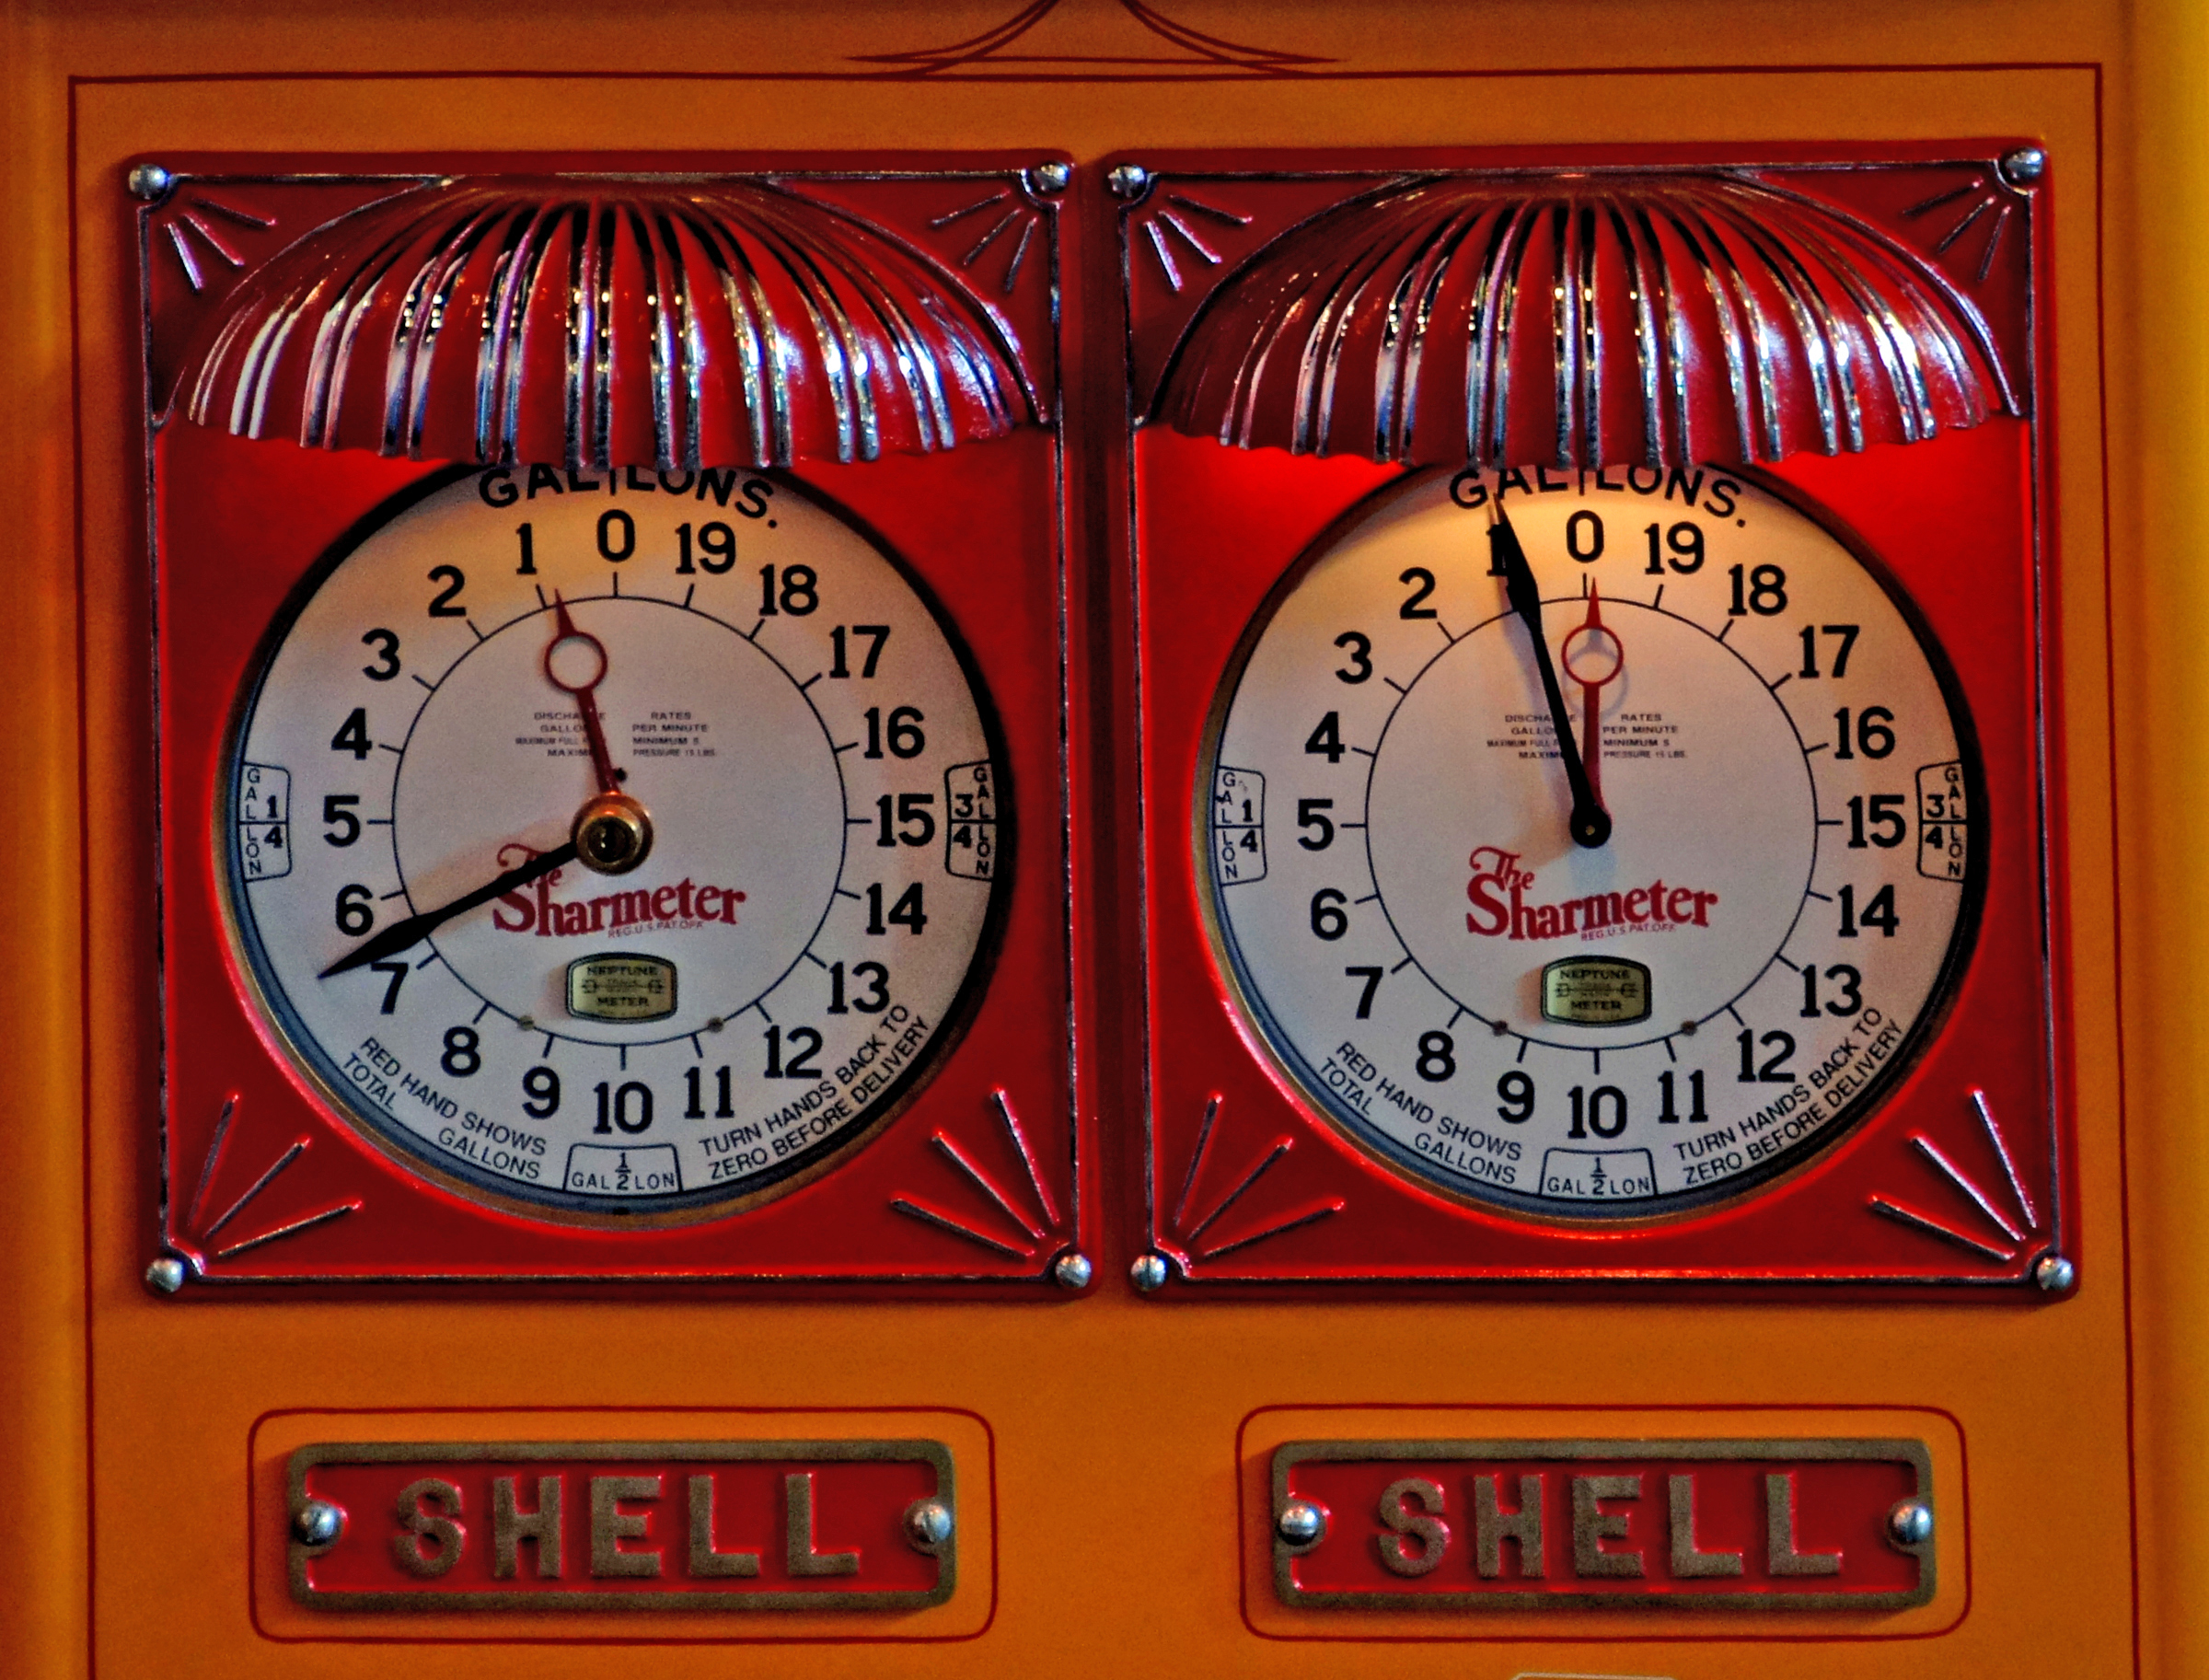
clock, gauge, furniture, shell, gasolinealleycalgary, gaspumps, shelloil